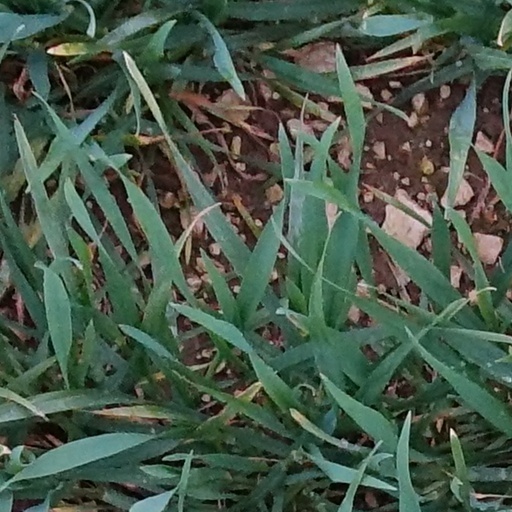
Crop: wheat